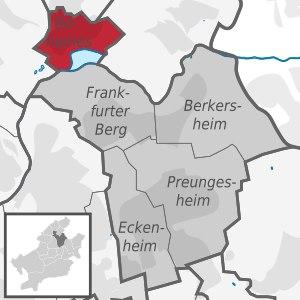
Francfort-Bonames est un quartier de Francfort-sur-le-Main.